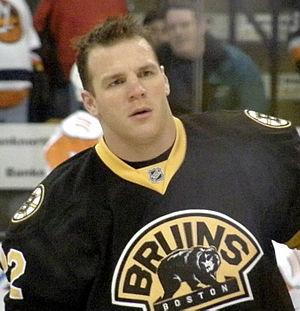
Les Bruins de Boston, en anglais Boston Bruins, sont une franchise professionnelle de hockey sur glace d'Amérique du Nord. L'équipe est basée à Boston dans le Massachusetts aux États-Unis et joue ses matchs à domicile dans la salle du TD Garden depuis 1995. Auparavant l'équipe a joué quelques saisons dans le Boston Arena puis la plus grande partie de son histoire dans le Boston Garden. Ils font partie de la ligue principale d'Amérique du Nord, la Ligue nationale de hockey, et s'alignent dans la division Atlantique dans l'association de l'Est.
Shawn Thornton est un joueur professionnel canadien de hockey sur glace.